A New Day...

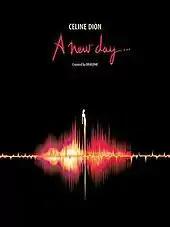
Promotional poster for the residency

A New Day... was the first concert residency performed by Canadian singer Celine Dion in the Colosseum at Caesars Palace in Las Vegas, Nevada, United States. It was created and directed by Franco Dragone to support her seventh English-language and eighteenth studio album, "A New Day Has Come" (2002). The show premiered on 25 March 2003 and ended on 15 December 2007.